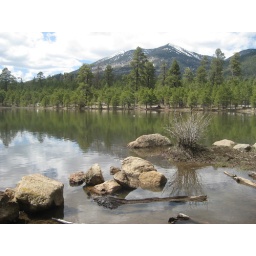
A rare moment here with not another soul around aside from a cute duck couple.